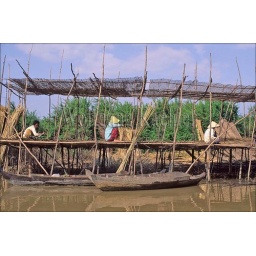
Cambodia, near siem reap, tonle sap lake, people building bamboo fish cages